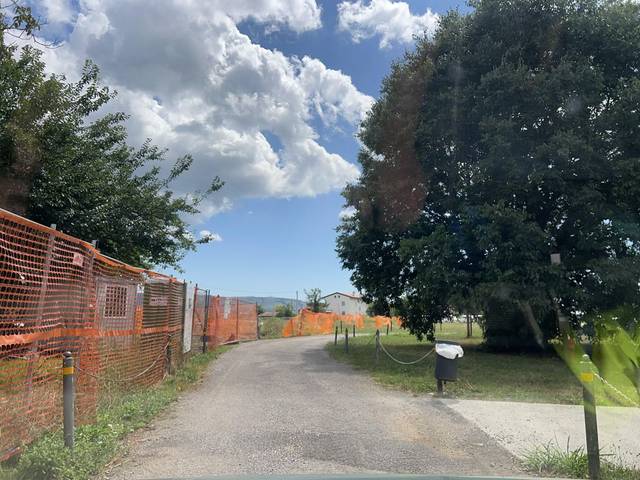
Region: Slovenia
Coordinates: 45.931, 13.632